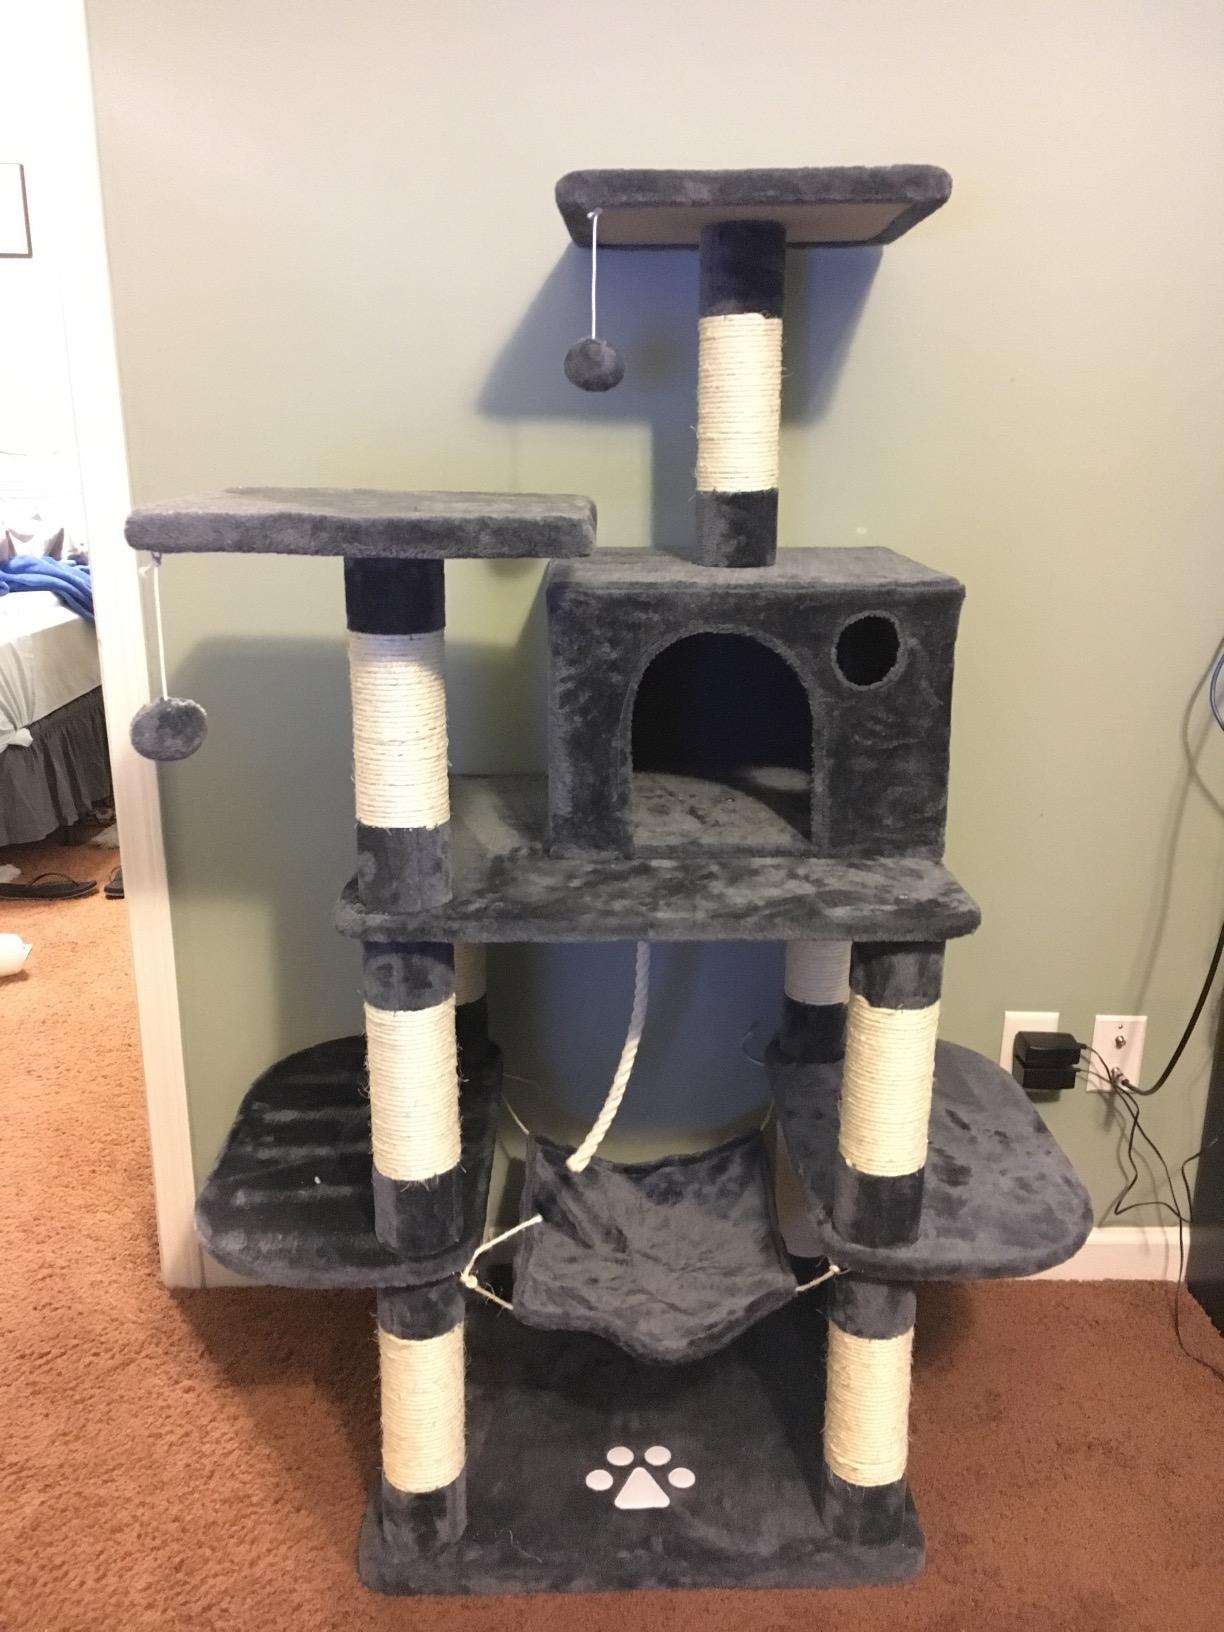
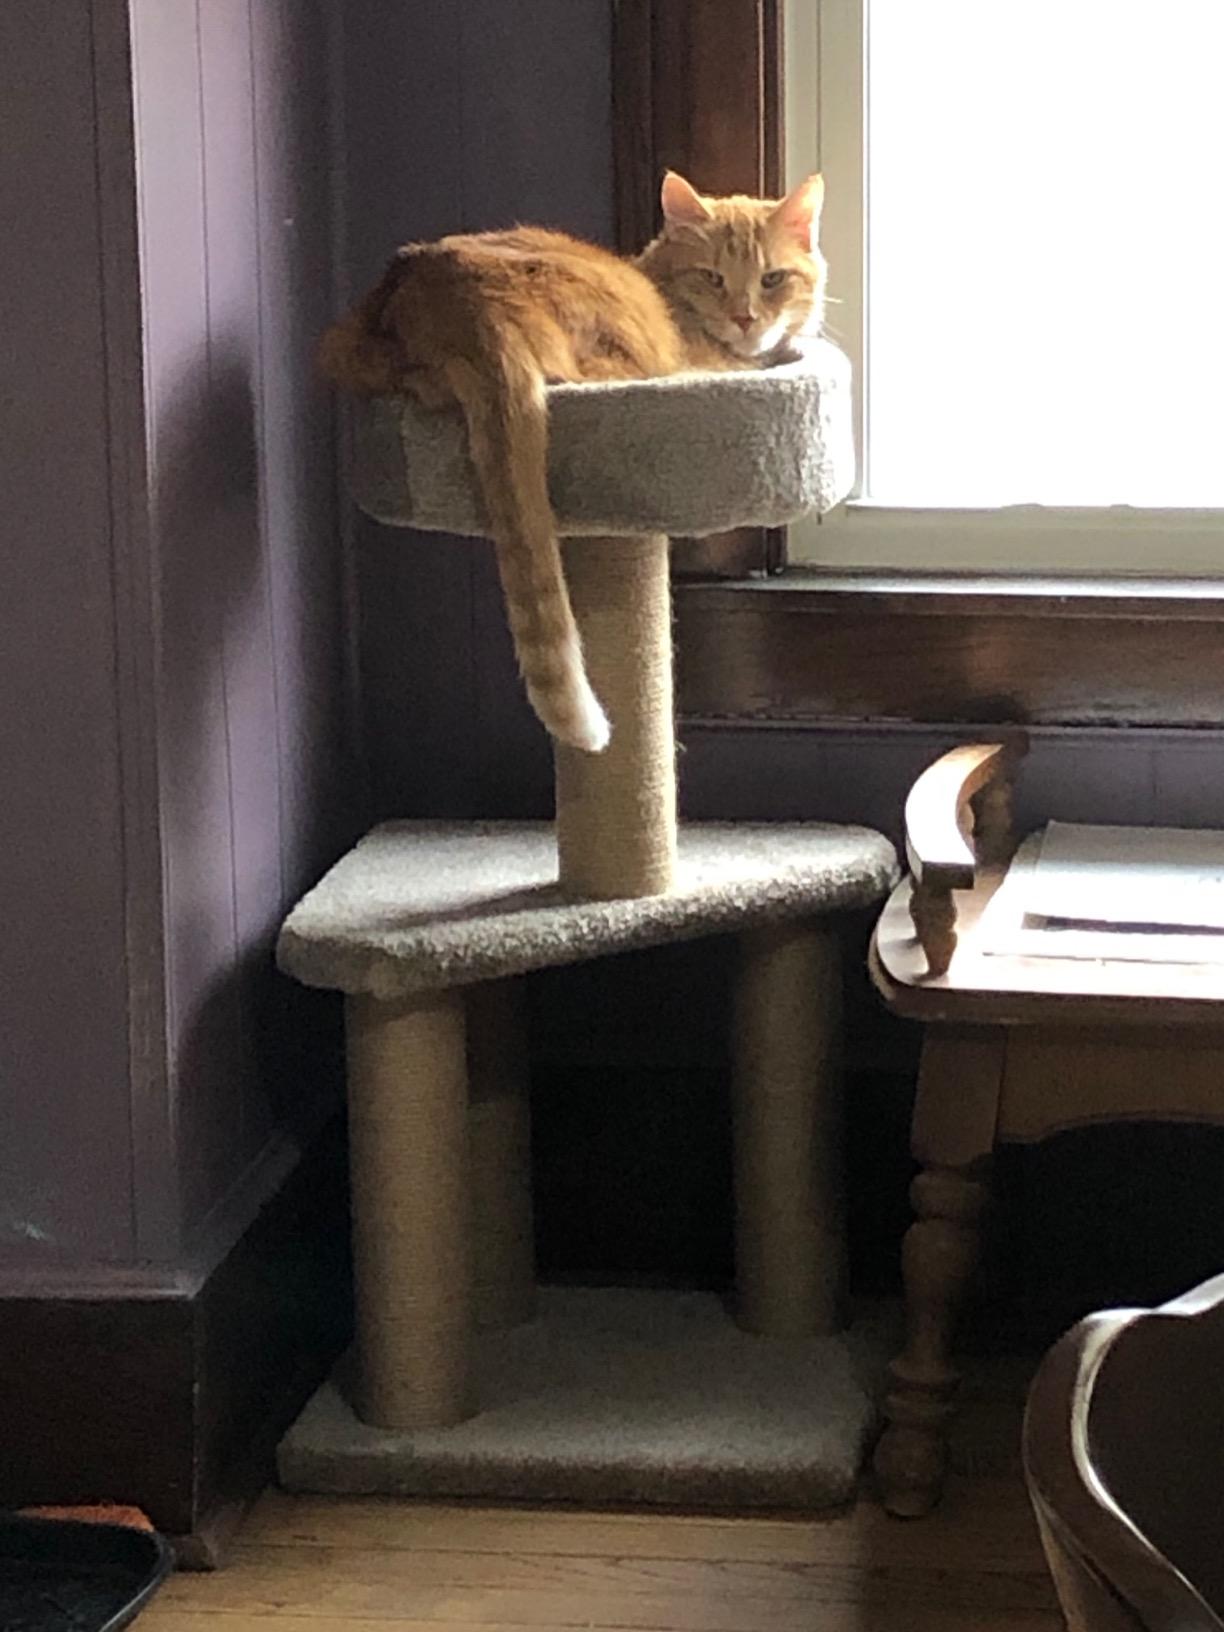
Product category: items_cat tree
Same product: no